Otto prints

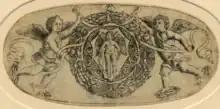
"Two Cupids supporting a shield...with a blinded Cupid".

Most of the group, 24 prints, were part of the collections of "the infamous spy and antiquary" Baron Philipp von Stosch (1731–1757) and then Ernst Peter Otto (1724–1799), both Germans, after which the original group of 24 prints was auctioned and divided, with the British Museum buying the largest group. Scholars are mostly agreed that the surviving examples were from an album of samples held by a retailer, who sold them for use decorating the lids of other objects, "the covers of round or oblong toilet-boxes or work-boxes for ladies" as